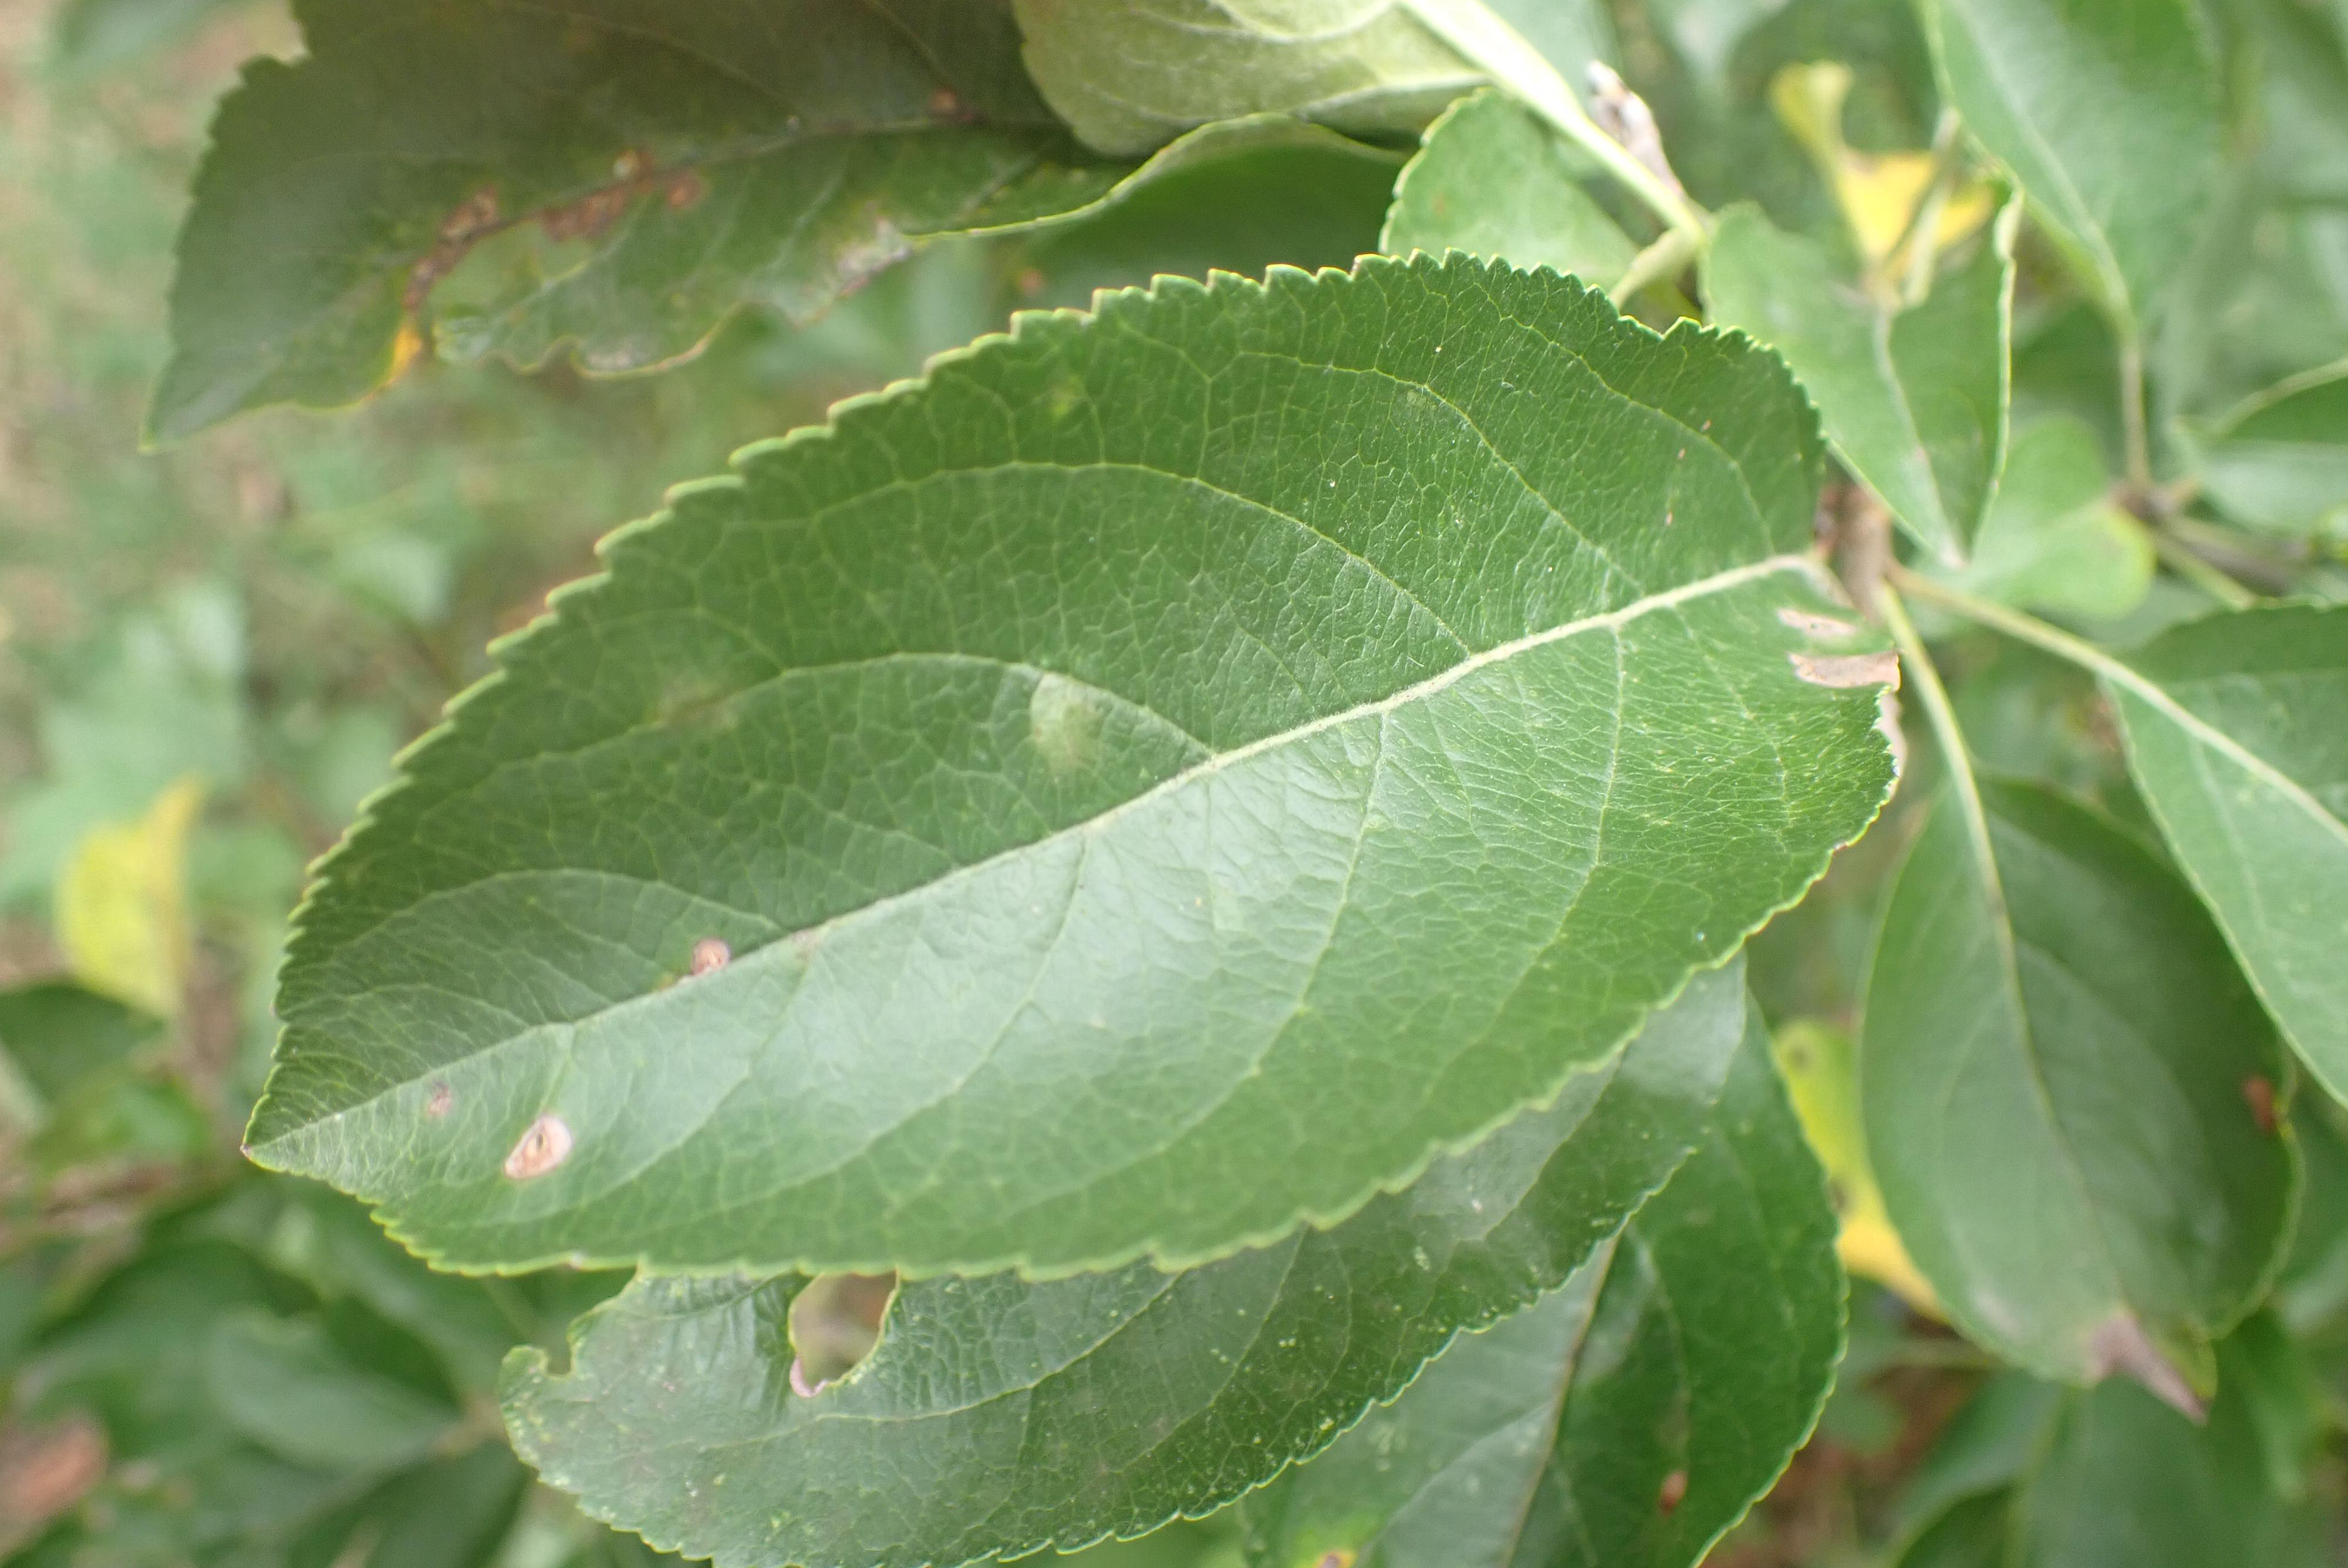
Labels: complex